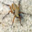
Label: beetle